Westfield London

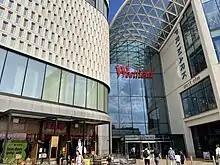
Westfield mall northwest entrance, 2022

The development is on a large brownfield site, part of which was once the location of the 1908 Franco-British Exhibition. The initial site clearance demolished the set of halls still remaining from the exhibition (their cheap-to-build, white-painted blank facades are said to be the origin of the name White City). There were also considerable precautions needed during demolition due to the expectation of finding unexploded bombs from raids on a local munitions factory during the World War II blitz.